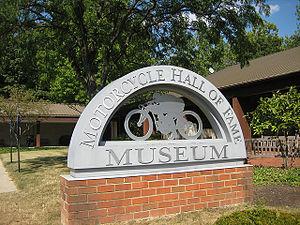
Le Motorcycle Hall of Fame Museum est situé près de Columbus, Ohio, dans la banlieue de Pickerington, aux États-Unis. Le Motorcycle Hall of Fame distingue des individus qui ont contribué au Sport motocycliste, à la construction motocyliste et au motocyclisme en général. C'est une filiale de l'American Motorcyclist Association.